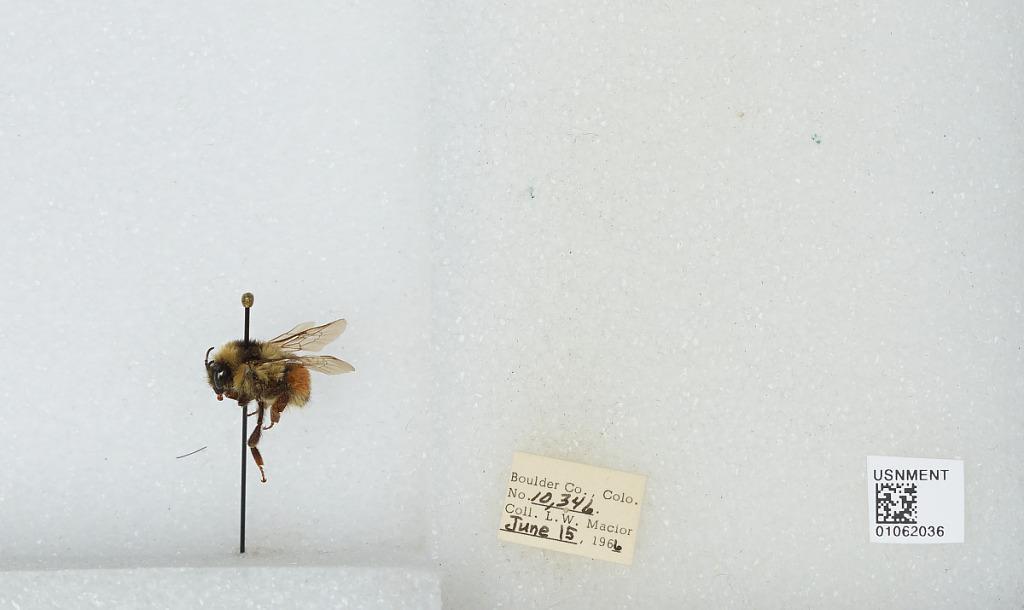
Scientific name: Bombus (Pyrobombus) bifarius Cresson
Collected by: L. Macior
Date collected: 1966-6-15
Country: United States
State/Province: Colorado
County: Boulder
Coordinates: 40.0017, -105.308